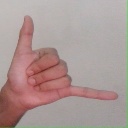
अक्षर: द